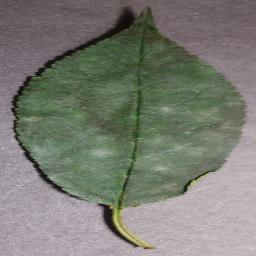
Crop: cherry
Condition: (including_sour)_powdery_mildew